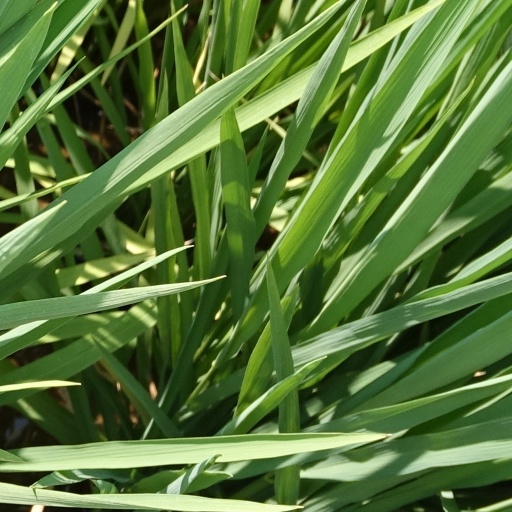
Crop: rice